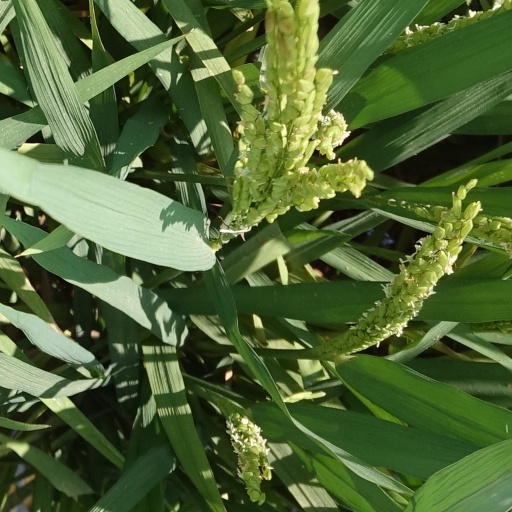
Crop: rice